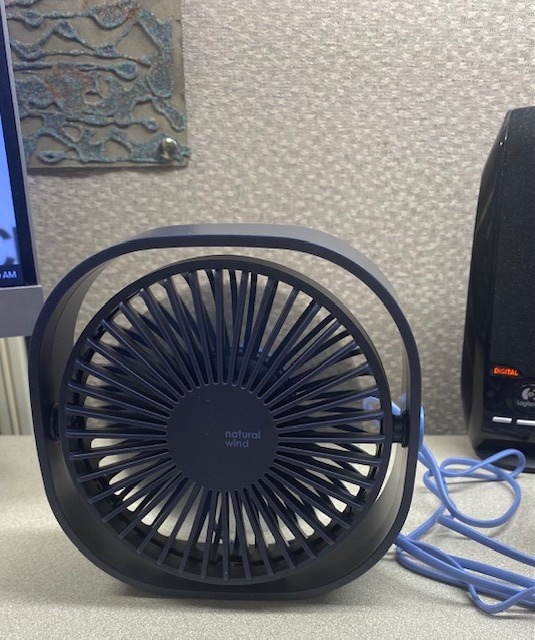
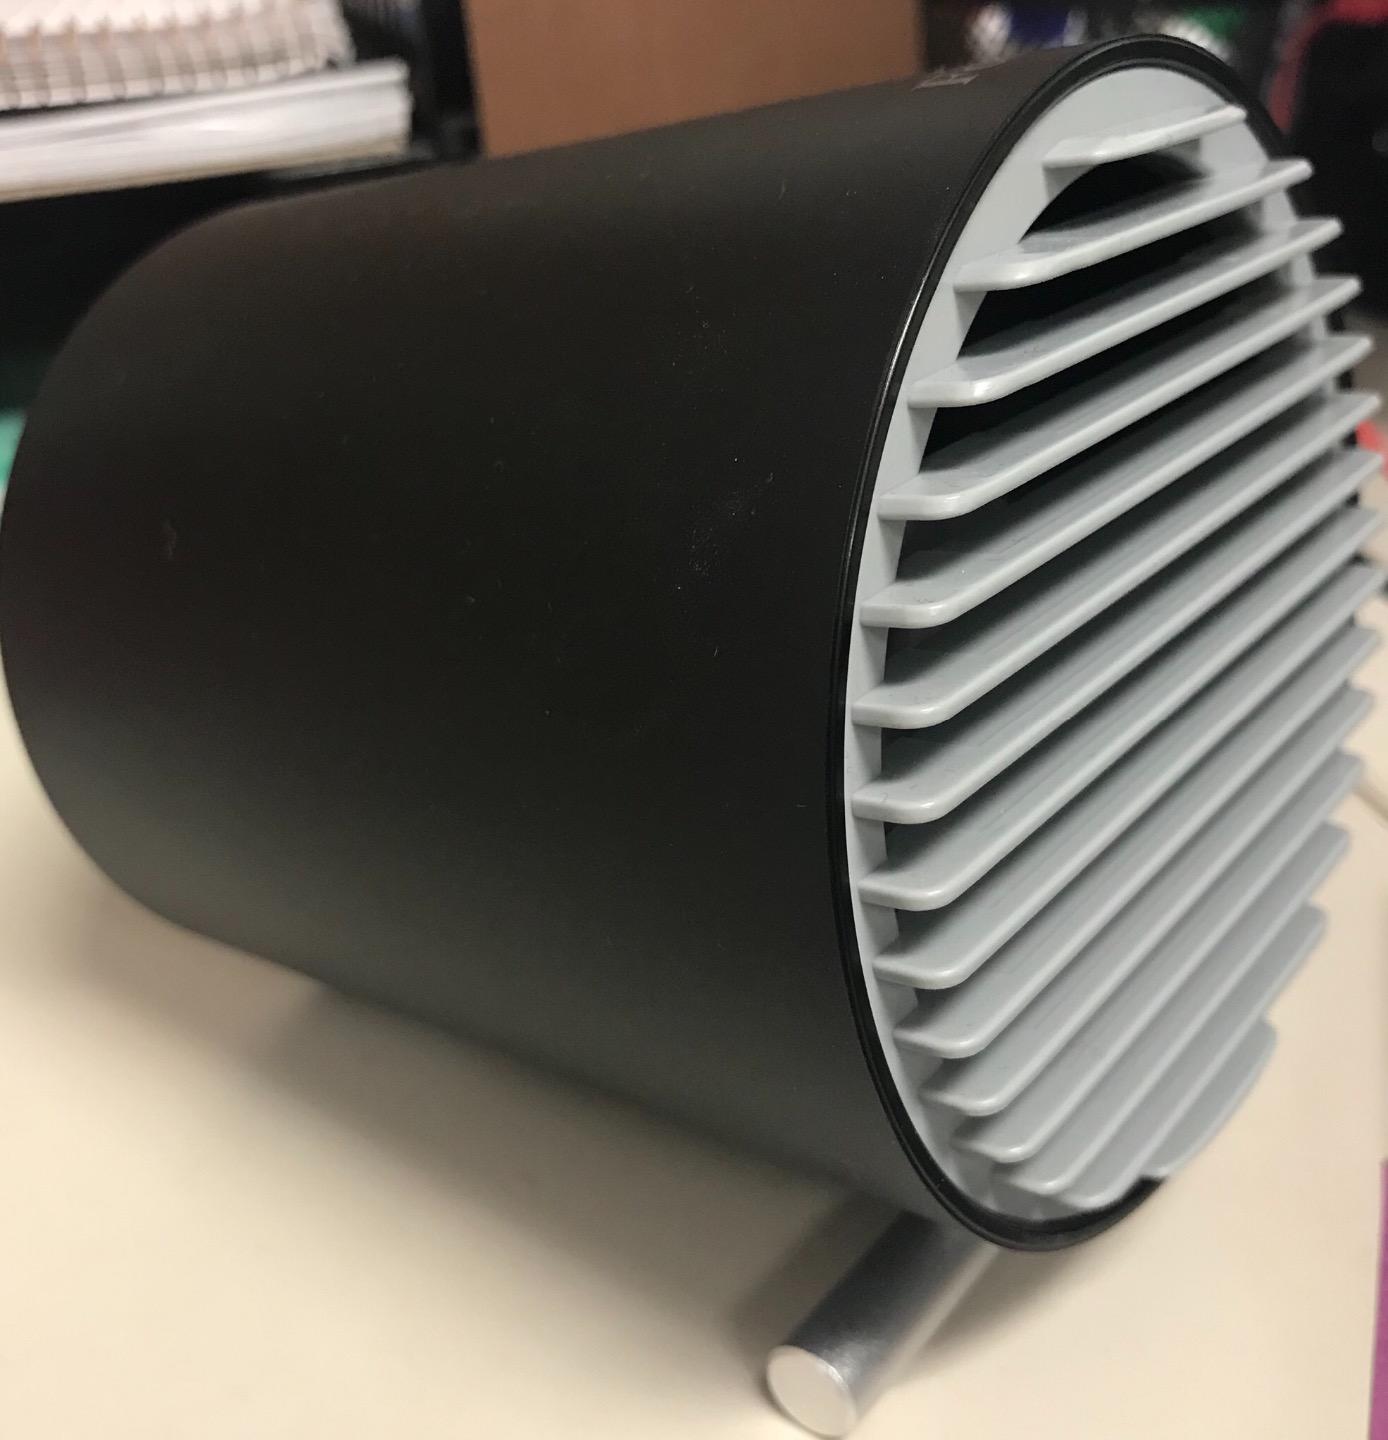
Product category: fan
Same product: no